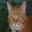
Label: cat